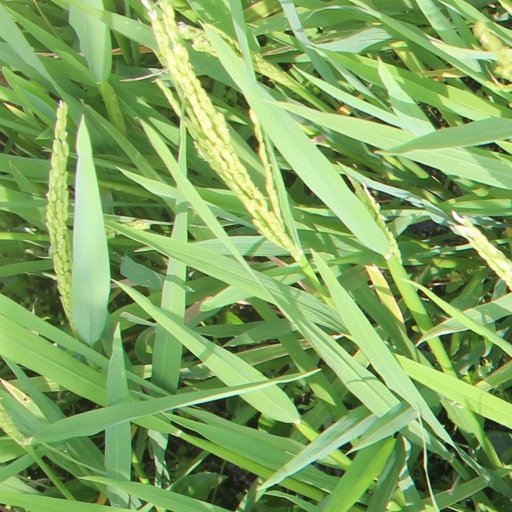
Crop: rice